Downtown Commercial Historic District (Burlington, Iowa)

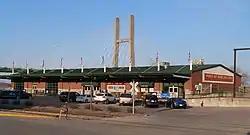
Municipal River Terminal (1928) in 2013.

The Downtown Commercial Historic District encompasses most of the central business district of Burlington, Iowa, United States. It was listed on the National Register of Historic Places in 2015. The historic district includes 65 properties that were part of a 2012 to 2013 survey of the area. It also includes as contributing properties the buildings in the West Jefferson Street Historic District and three buildings in the Manufacturing and Wholesale Historic District that were previously listed on the National Register. All total there are 122 resources within the district, which includes 108 contributing and 14 non-contributing properties.